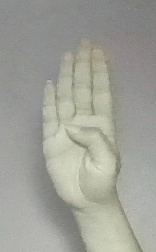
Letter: kaaf